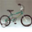
Label: bicycle